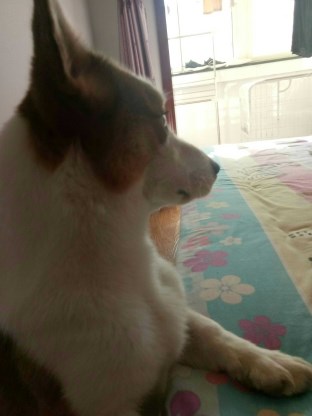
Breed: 2909-n000116-Cardigan